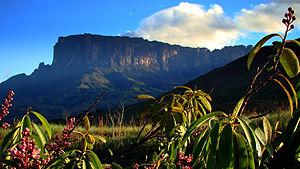
Gran Sabana est une municipalité du Venezuela, située dans le sud-est de l'État de Bolívar, à la limite entre le Venezuela, le Brésil et le Guyana, à environ 1 400 km de Caracas. Son chef-lieu est Santa Elena de Uairén. En 2011, la population s'élève à 28 450 habitants.
Le tepuy Kukenan est un des tepuys du Venezuela. Il appartient au massif de la sierra de Pacaraima, dans le bouclier Précambrien du plateau des Guyanes.